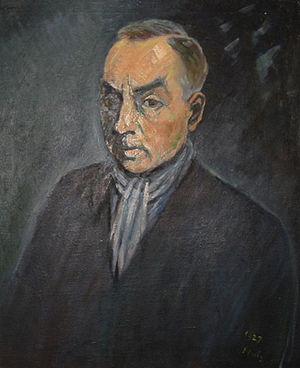
Norbert Jacques, né le 6 juin 1880 à Eich, au Luxembourg, et mort le 16 mai 1954 à Coblence, en Allemagne, est un écrivain, journaliste et traducteur luxembourgeois d'expression allemande.